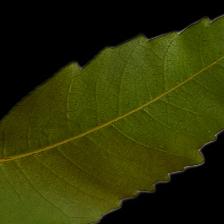
Plant: Neem